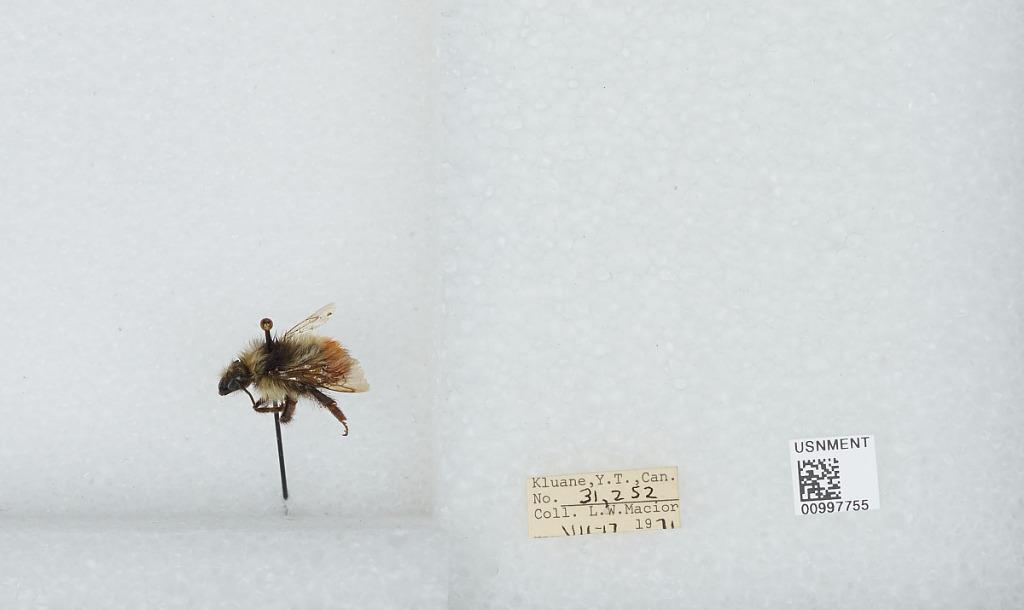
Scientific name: Bombus (Pyrobombus) flavifrons Cresson
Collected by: L. Macior
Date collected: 1971-7-17
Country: Canada
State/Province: Yukon Territory
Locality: Kluane
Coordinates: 60.75, -139.5